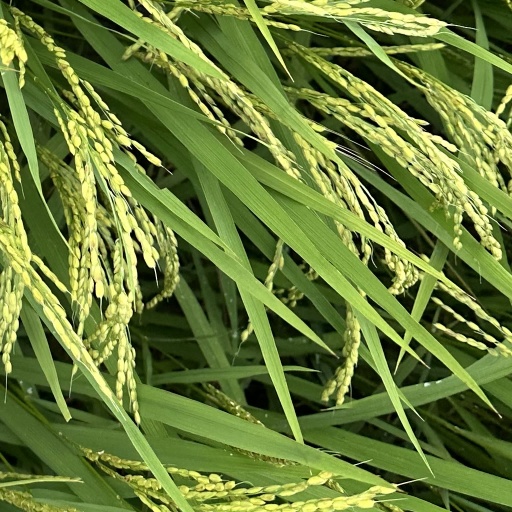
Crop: rice